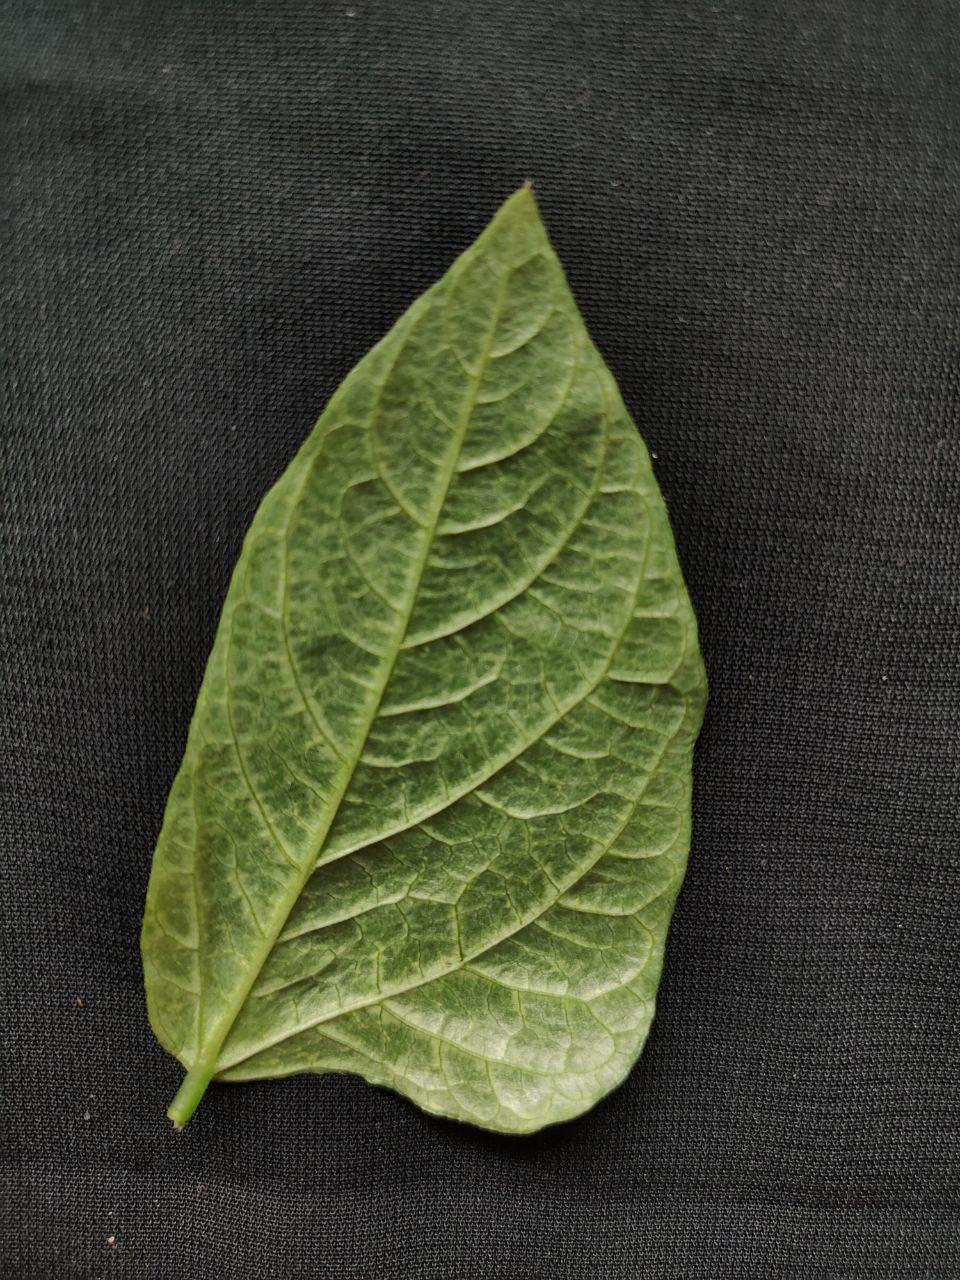
Crop: cowpea
Leaf condition: Mosaic Virus